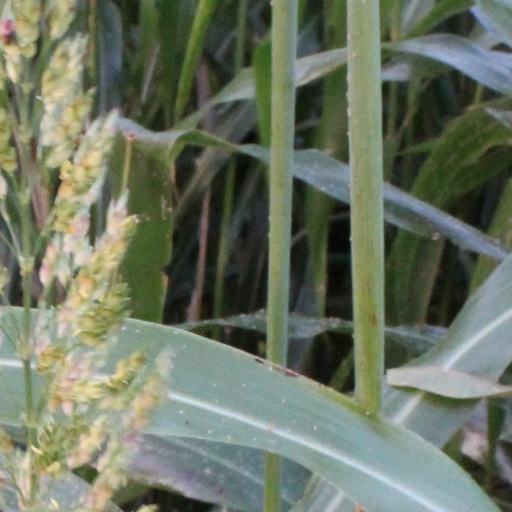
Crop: sorghum